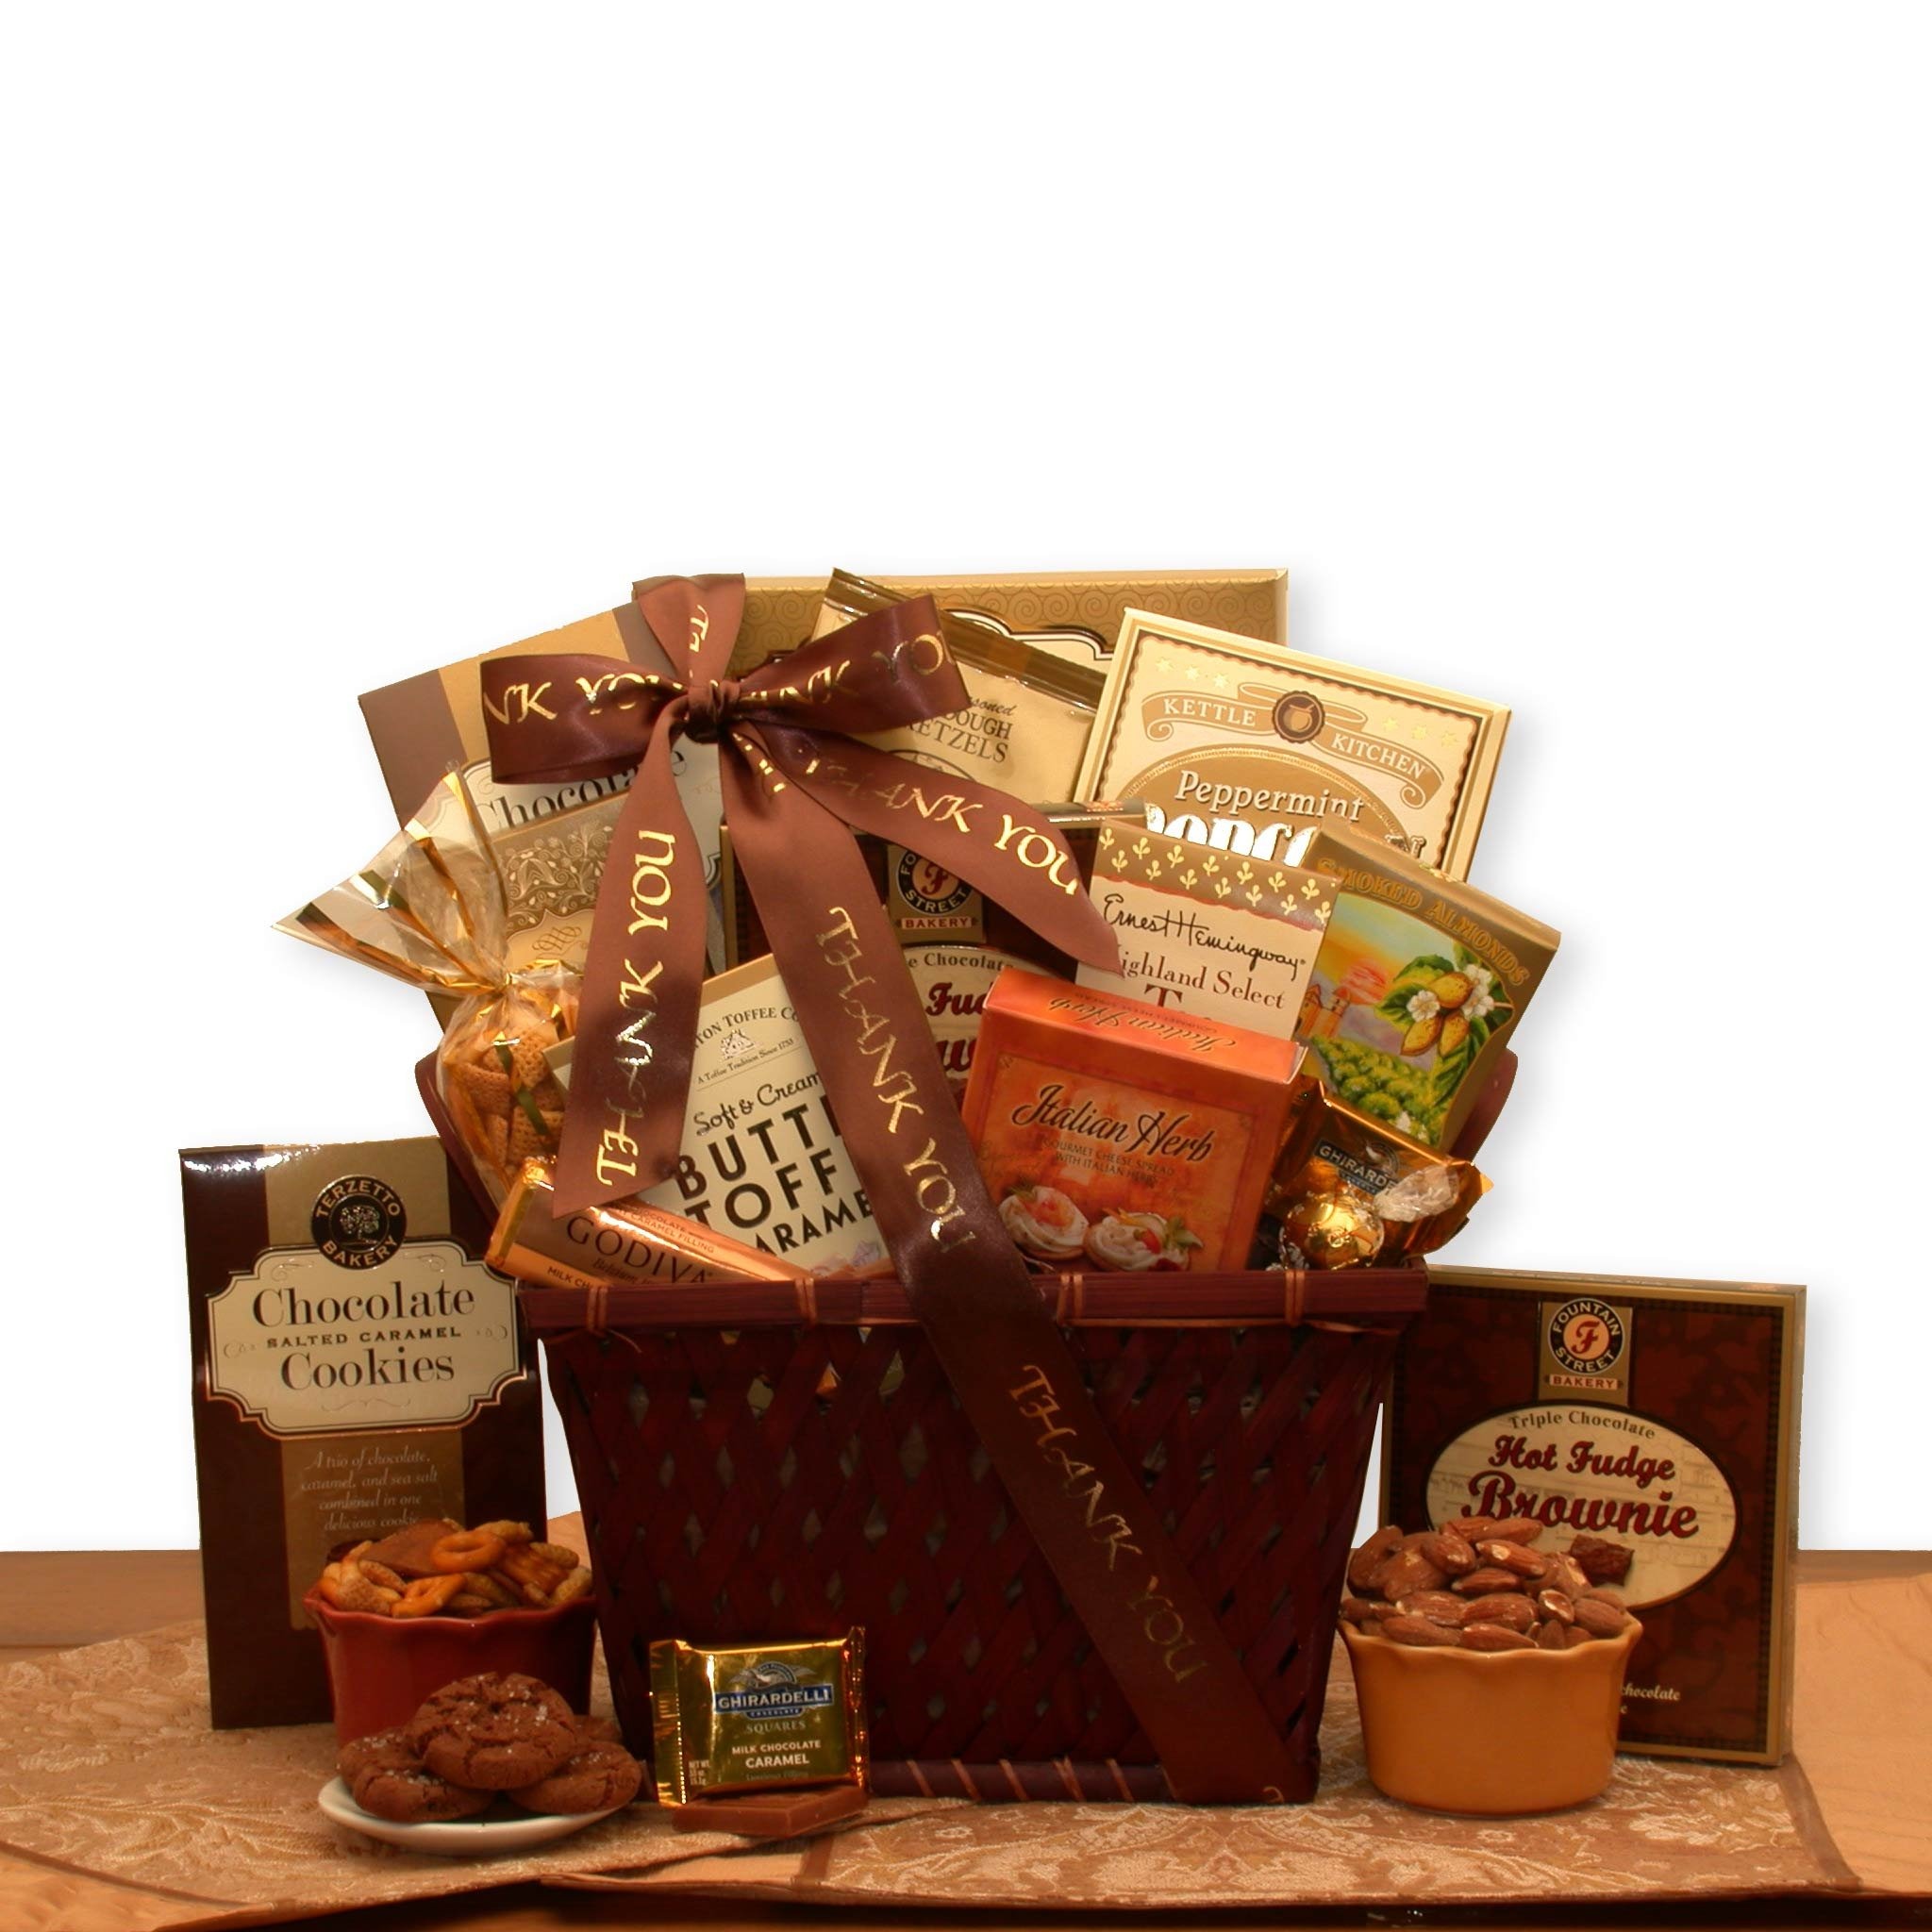
Item Name: A Very Special Thank you Gourmet Gift Basket
Bullet Point 1: A truly special way to say Thank You! Great for Corporate gifts, Sponsor gifts, or anyone you want to thank
Bullet Point 2: Comes in a dark stained wood chip basket great for decor or storage
Bullet Point 3: Includes gourmet snacks such as Chocolate Caramel cookies, butterscotch candies, kettle popcorn, Highland tea, smoked almonds, creamy herb cheese and so much more!
Bullet Point 4: Each gift is expertly crafted by our basket makers, filled with wonderful items, wrapped in cellophane and topped with a Thank you ribbon
Bullet Point 5: Personal Gift Messages can be included! Be sure to check "gift" option at checkout!
Product Description: This gourmet thank you gift basket is sure to impress all your clients or anyone you want to express your sincere appreciation to them. The Gift Basket includes: chocolate salted caramel cookies, butterscotch candies, kettle popcorn, Highland select tea, smoked almonds, Italian herb creamy cheese dip, Ghirardelli chocolate square, Londor white chocolate truffle ball, Lady Everton butter toffee caramels, Godiva classic milk chocolate bar, snack mix, cappuccino, hot fudge brownie sourdough Bavarian style pretzel dipping sticks a dark stain classic wood chip basket. This gift measures 12" long by 9" wide by 13" tall, weighs 4 pounds, is wrapped in cellophane and is topped with a custom hand made Thank you sash and bow.
Value: 1.0
Unit: Count

Price: 83.23